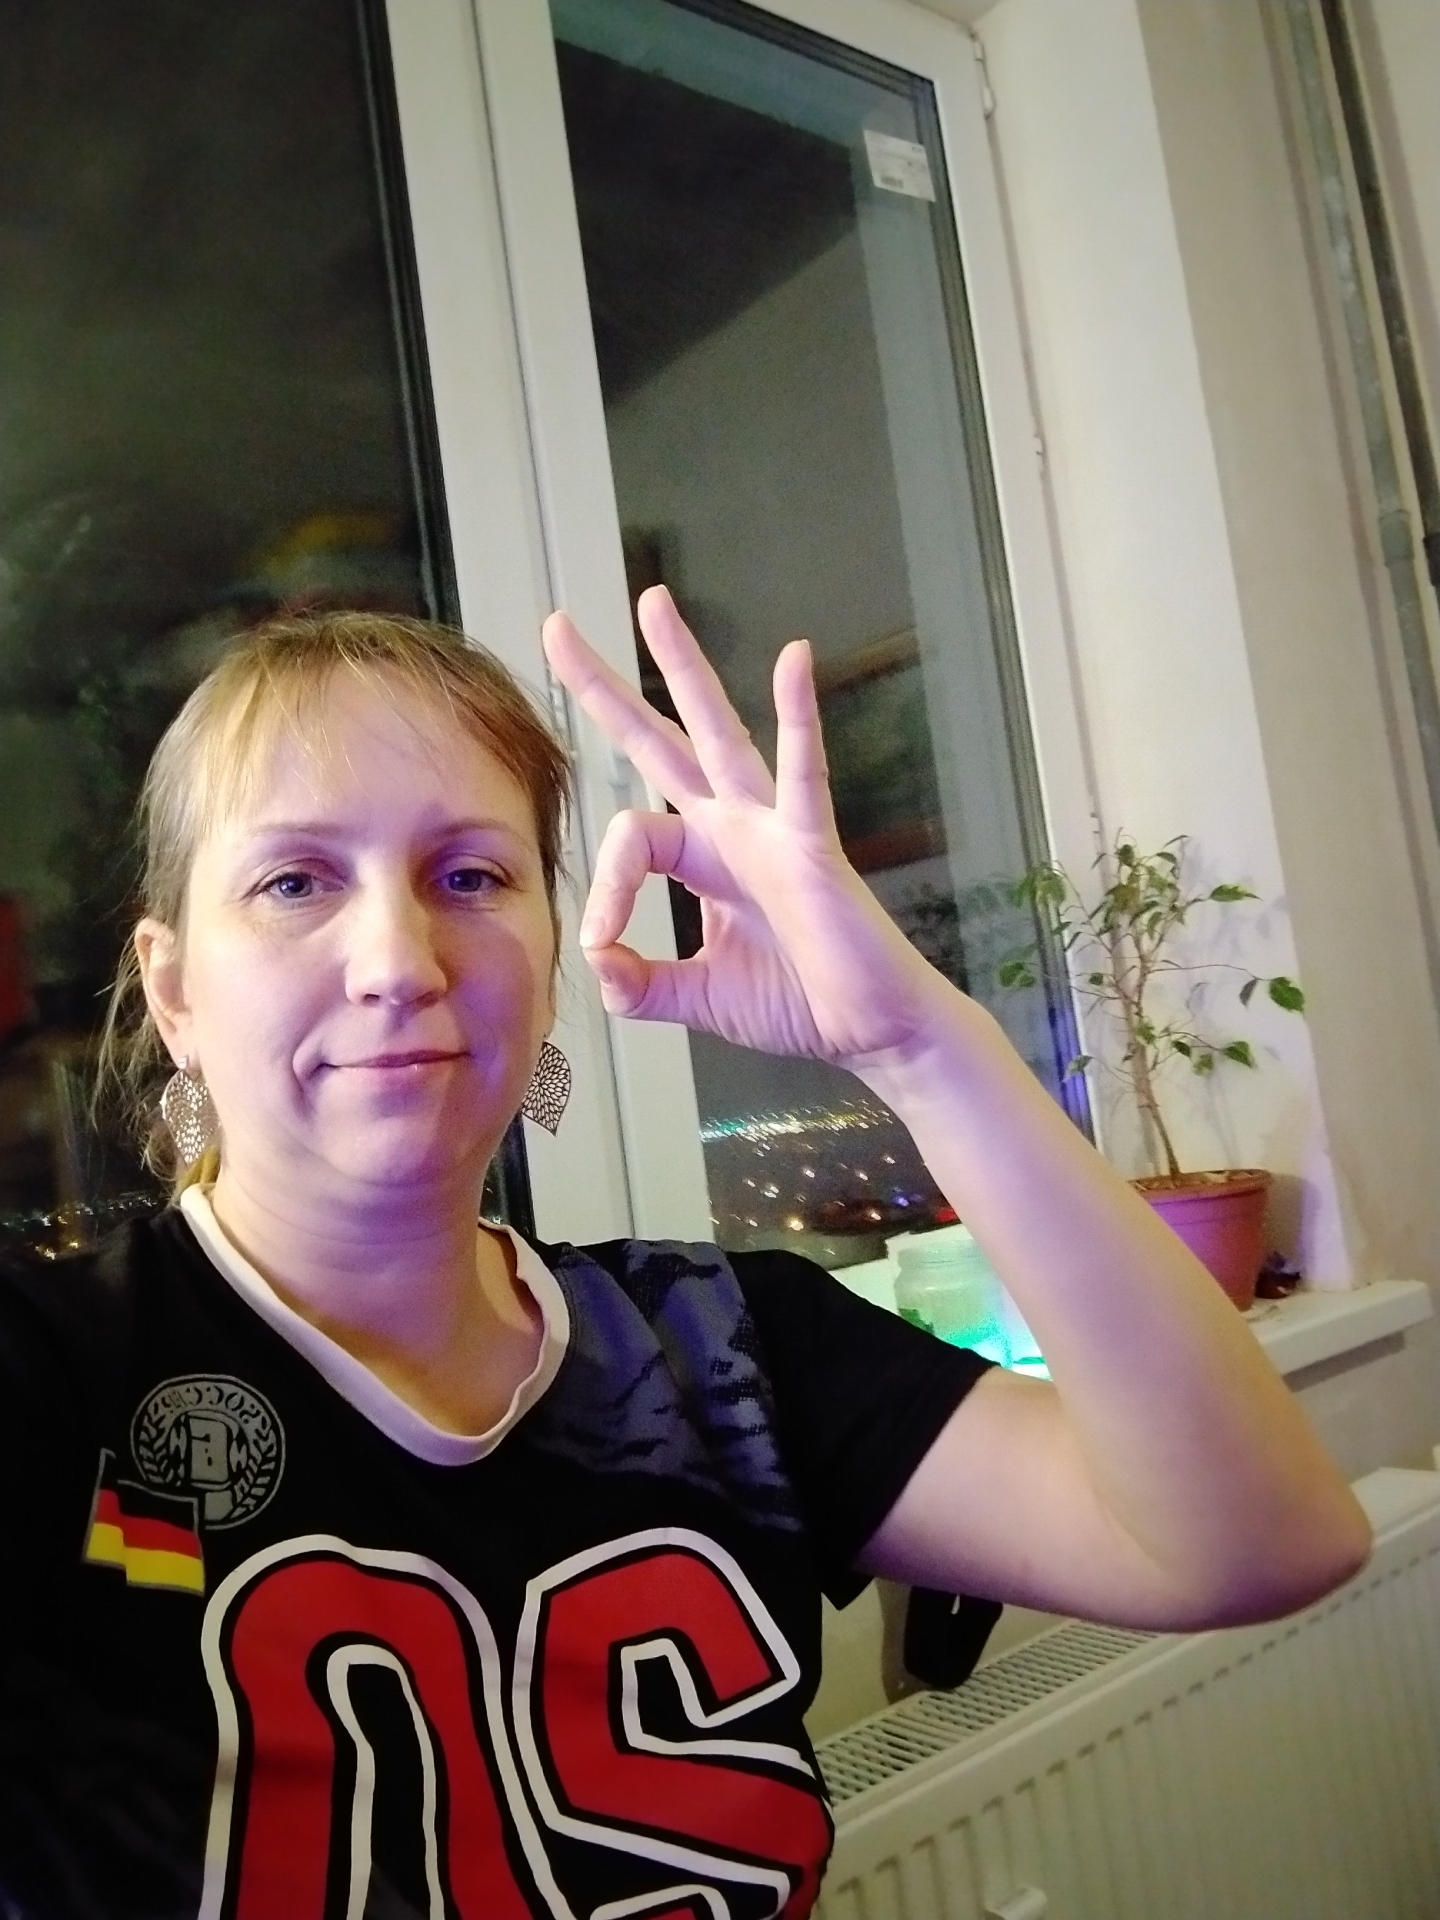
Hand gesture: ok